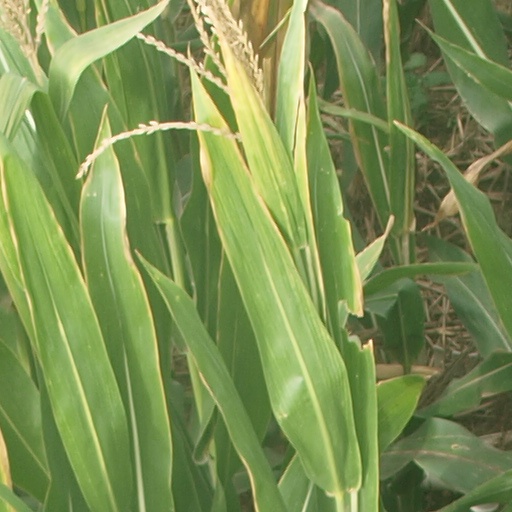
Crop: maize; corn